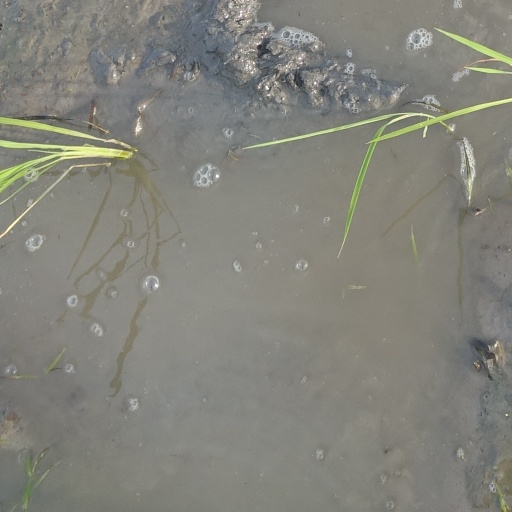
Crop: rice